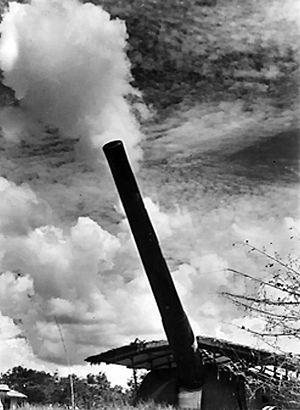
La stratégie de Singapour est un principe militaire élaboré et mis en œuvre par l'Empire britannique entre 1919 et 1941. Il s'agissait d'une série de plans stratégiques qui, bien qu'ayant évolué durant cette période, avaient tous pour but d'empêcher une attaque de ses territoires par l'Empire du Japon en mobilisant un ensemble de la Royal Navy pour intercepter et détruire une flotte qui se dirigerait vers l'Inde ou l'Australie. Singapour fut choisi en 1919 pour abriter cet ensemble et les travaux de construction de la base navale et de ses défenses se poursuivirent durant les deux décennies suivantes.
La bataille de Singapour est une bataille du théâtre asiatique qui eut lieu lors de la Seconde Guerre mondiale quand l'Empire du Japon, immédiatement après la conquête du reste de la Malaisie britannique, a envahi le bastion des forces alliées de Singapour. Les combats ont duré du 31 janvier 1942 au 15 février 1942. La prise de Singapour fut la dernière phase de la bataille de Malaisie, concrétisant l'échec total de la stratégie de Singapour qui visait à protéger les intérêts de l'Empire Britannique en Asie de l'Est.